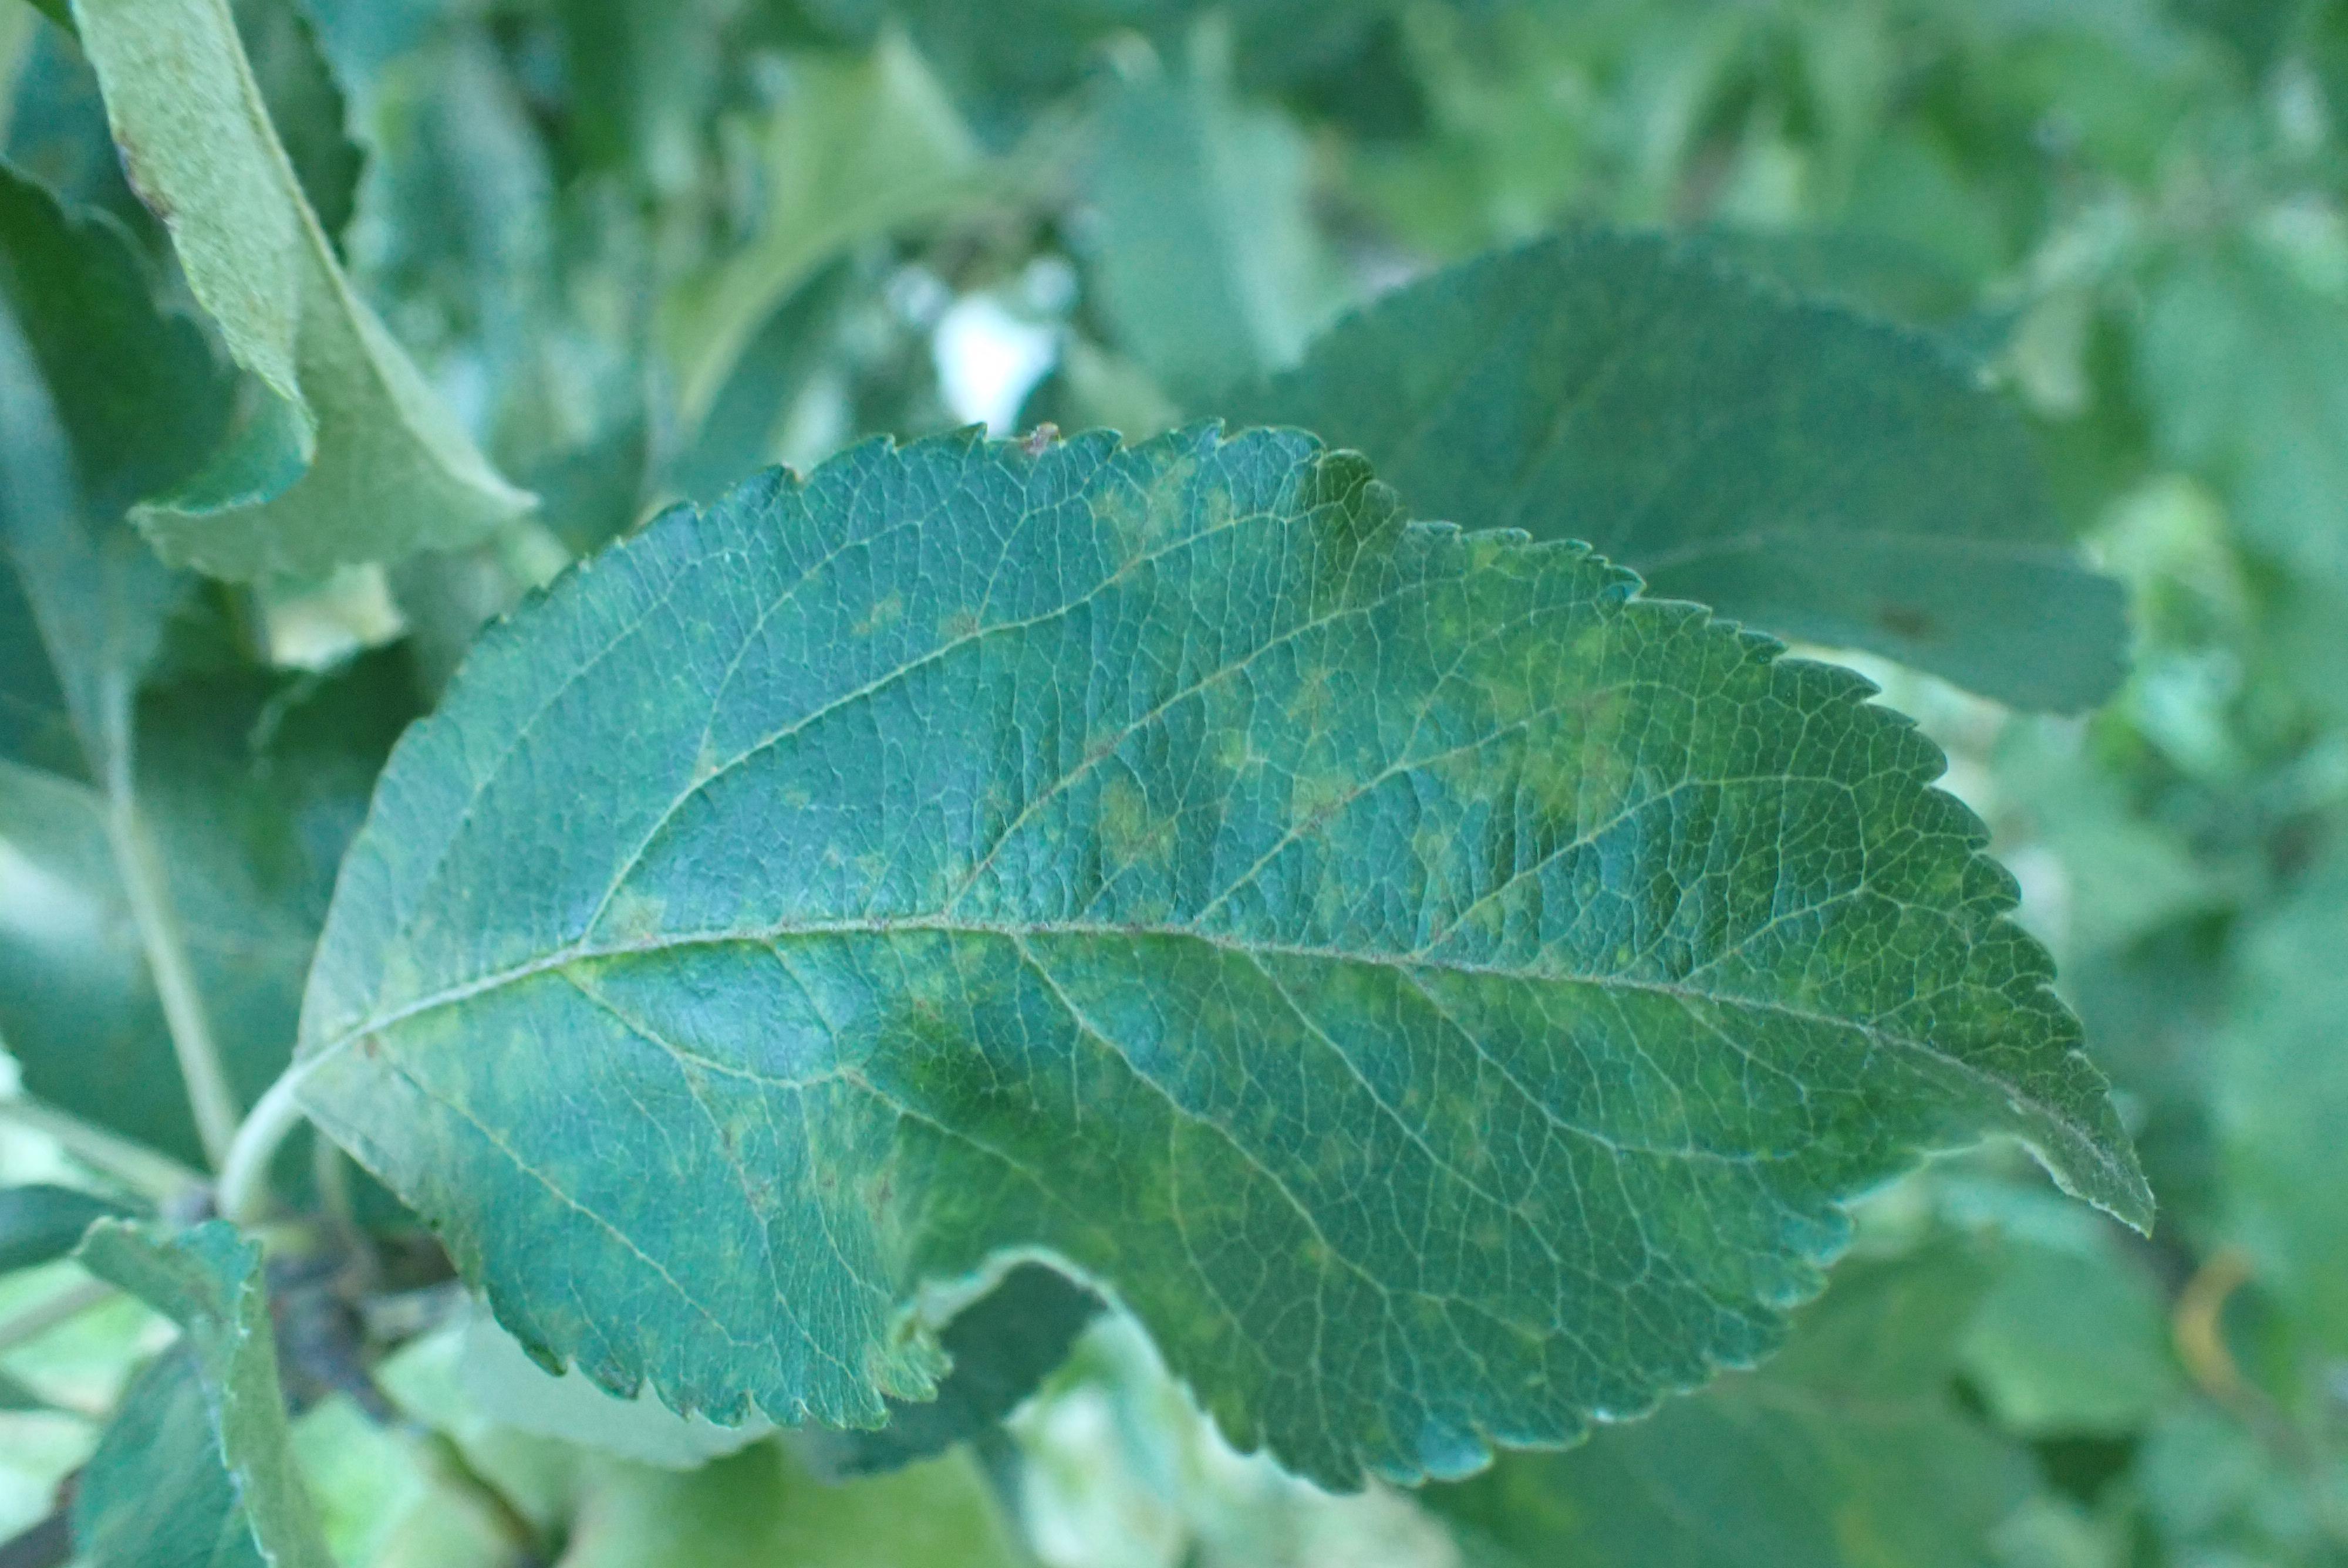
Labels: scab